2023 British Athletics Championships

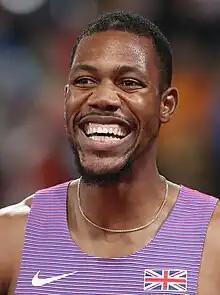
Headshot of a black man in a dark blue and white Team GB top.

There was heavy rain during the first day of the Championships, which caused the men's 100 metres race to be run in the middle of a downpour. The men's 100 and 200 metres events were both won by Zharnel Hughes, making him the first man to achieve the British Championships sprint double since Marlon Devonish in 2007. Hughes' time of 19.77 seconds for the 200 metres race was faster than John Regis' British record, however a large tailwind prevented Hughes' time from counting for record purposes. After the race, Hughes described the conditions as "the worst ever".